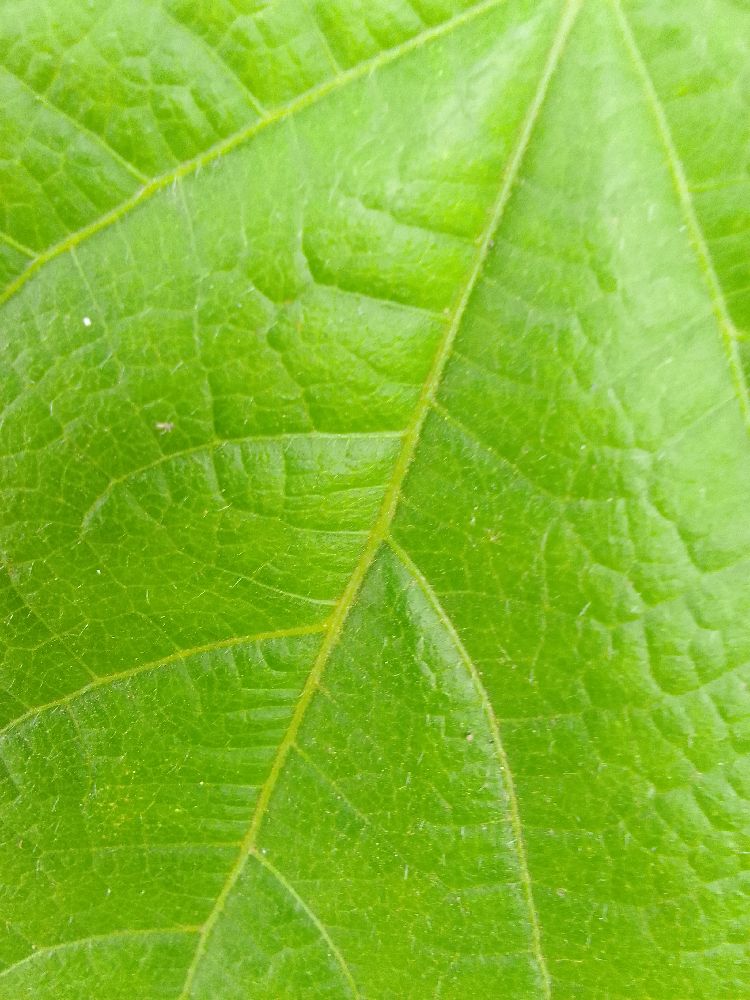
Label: healthy